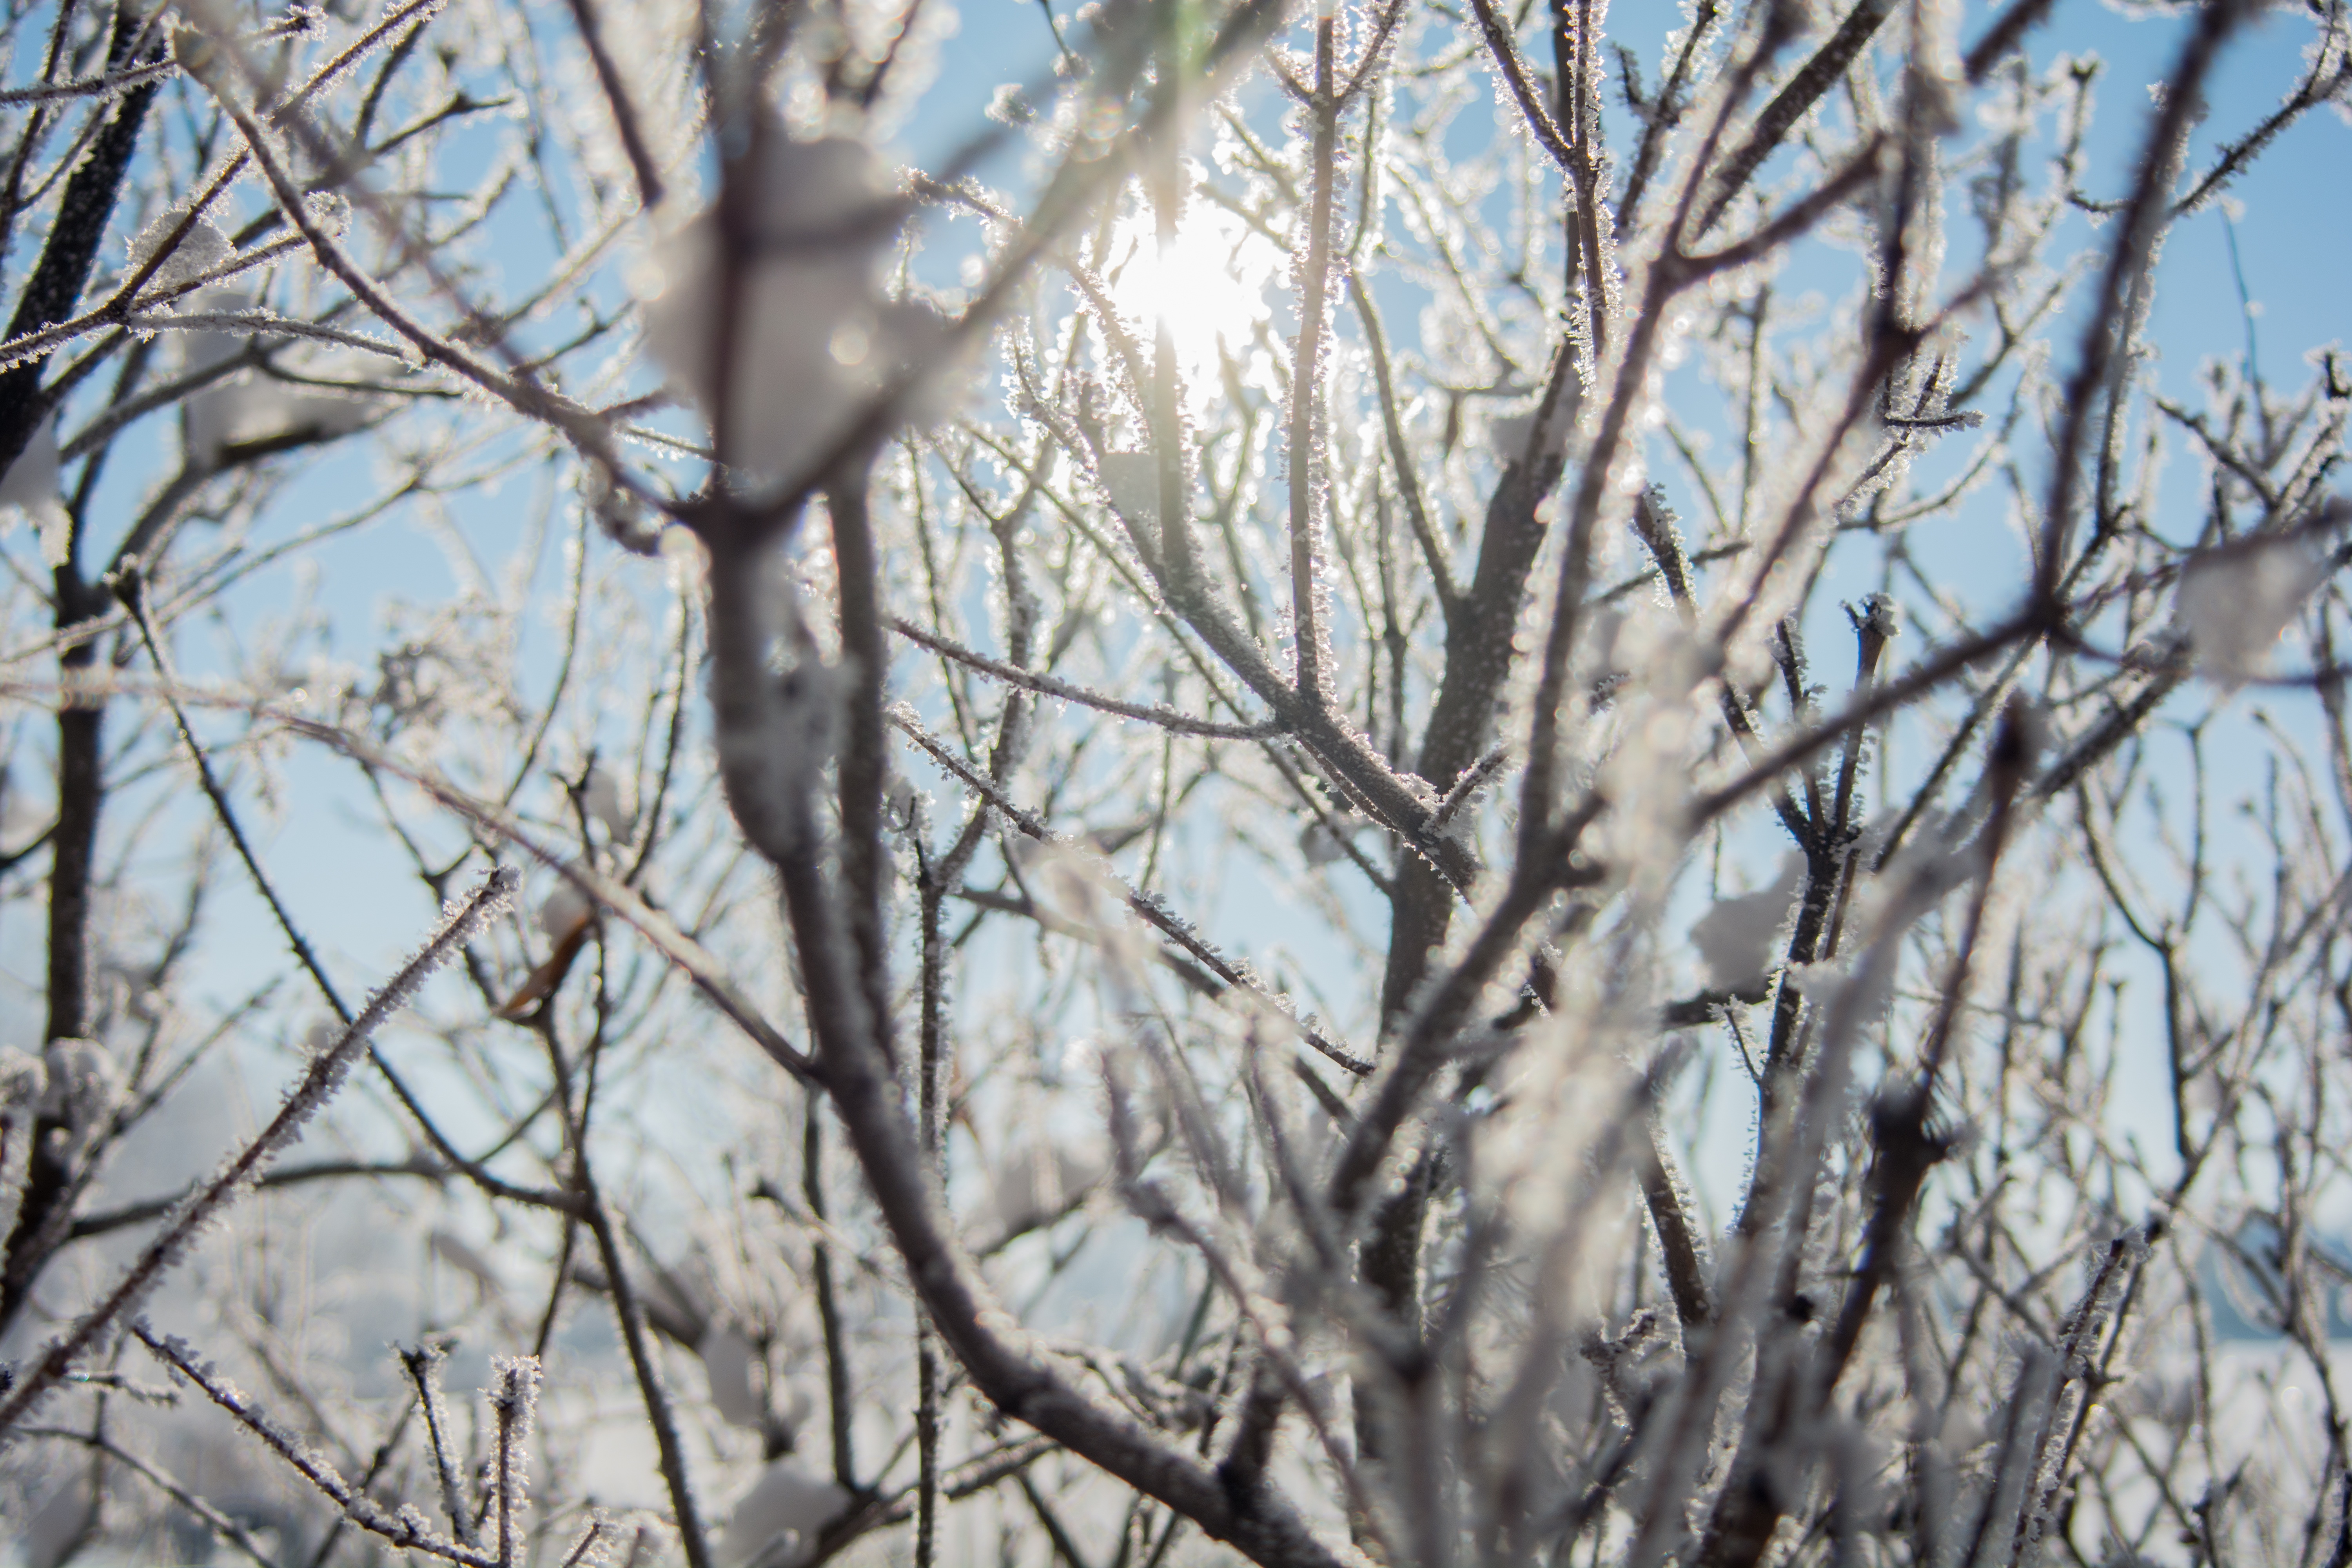
tree, nature, branch, blossom, snow, winter, plant, sunlight, leaf, flower, frost, ice, spring, weather, season, twig, freezing, woody plant